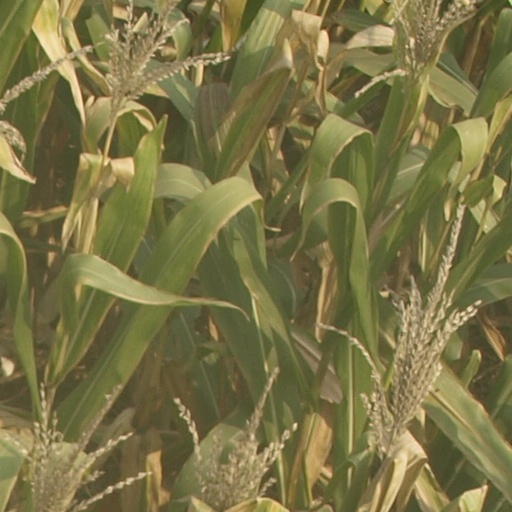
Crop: maize; corn